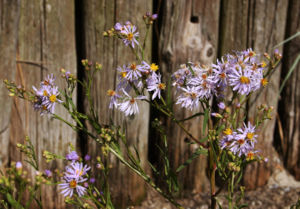
Eltang Vig / Botanik
Strandasters
Strand-Asters (Aster tripolium), Mariager fjord
Eltang Vig er en vig på den nordlige side af Kolding Fjord. Elvig Høj ligger på sydsiden af mundingen af vigen.